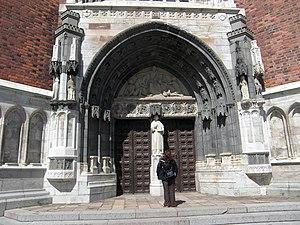
La cathédrale d'Uppsala est la plus grande cathédrale de Scandinavie. C'est aussi le principal édifice religieux de l'Église de Suède.